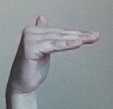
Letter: khaa